Kratos (God of War)

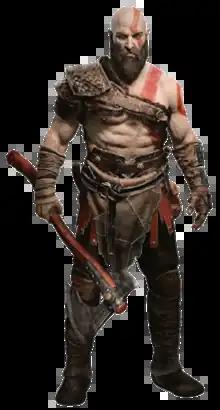
Kratos with the Leviathan Axe, as he primarily appears in the Norse era of the series

Kratos is a character and the protagonist of Santa Monica Studio's video game series "God of War", which is based on Greek mythology and, later, Norse mythology. Kratos first appeared in the 2005 video game "God of War", which led to the development of eight more titles featuring the character as the protagonist. Kratos also appears as the protagonist of the comic book series "God of War" in 2010 and 2018, and in three novels that retell the events of three of the games. The character was voiced by Terrence C. Carson from 2005 to 2013, and by Christopher Judge, who took over the role, in the 2018 continuation, which is also titled "God of War". Antony Del Rio voiced young Kratos in "".